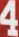
Number: 4